School of Life Sciences, Kannur University

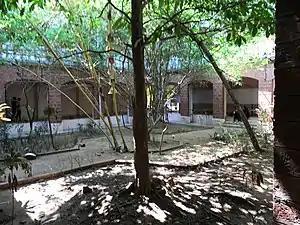
Courtyard; School of Life Sciences

Anti inflammatory activity of biotransformed derivatives of berberine. For the discovery of ‘Phormidin’ an inhibitor of the enzyme Fatty Acid Synthase (FAS), a potential anticancer drug, US patent has been awarded. This is the first international patent earned by the university.